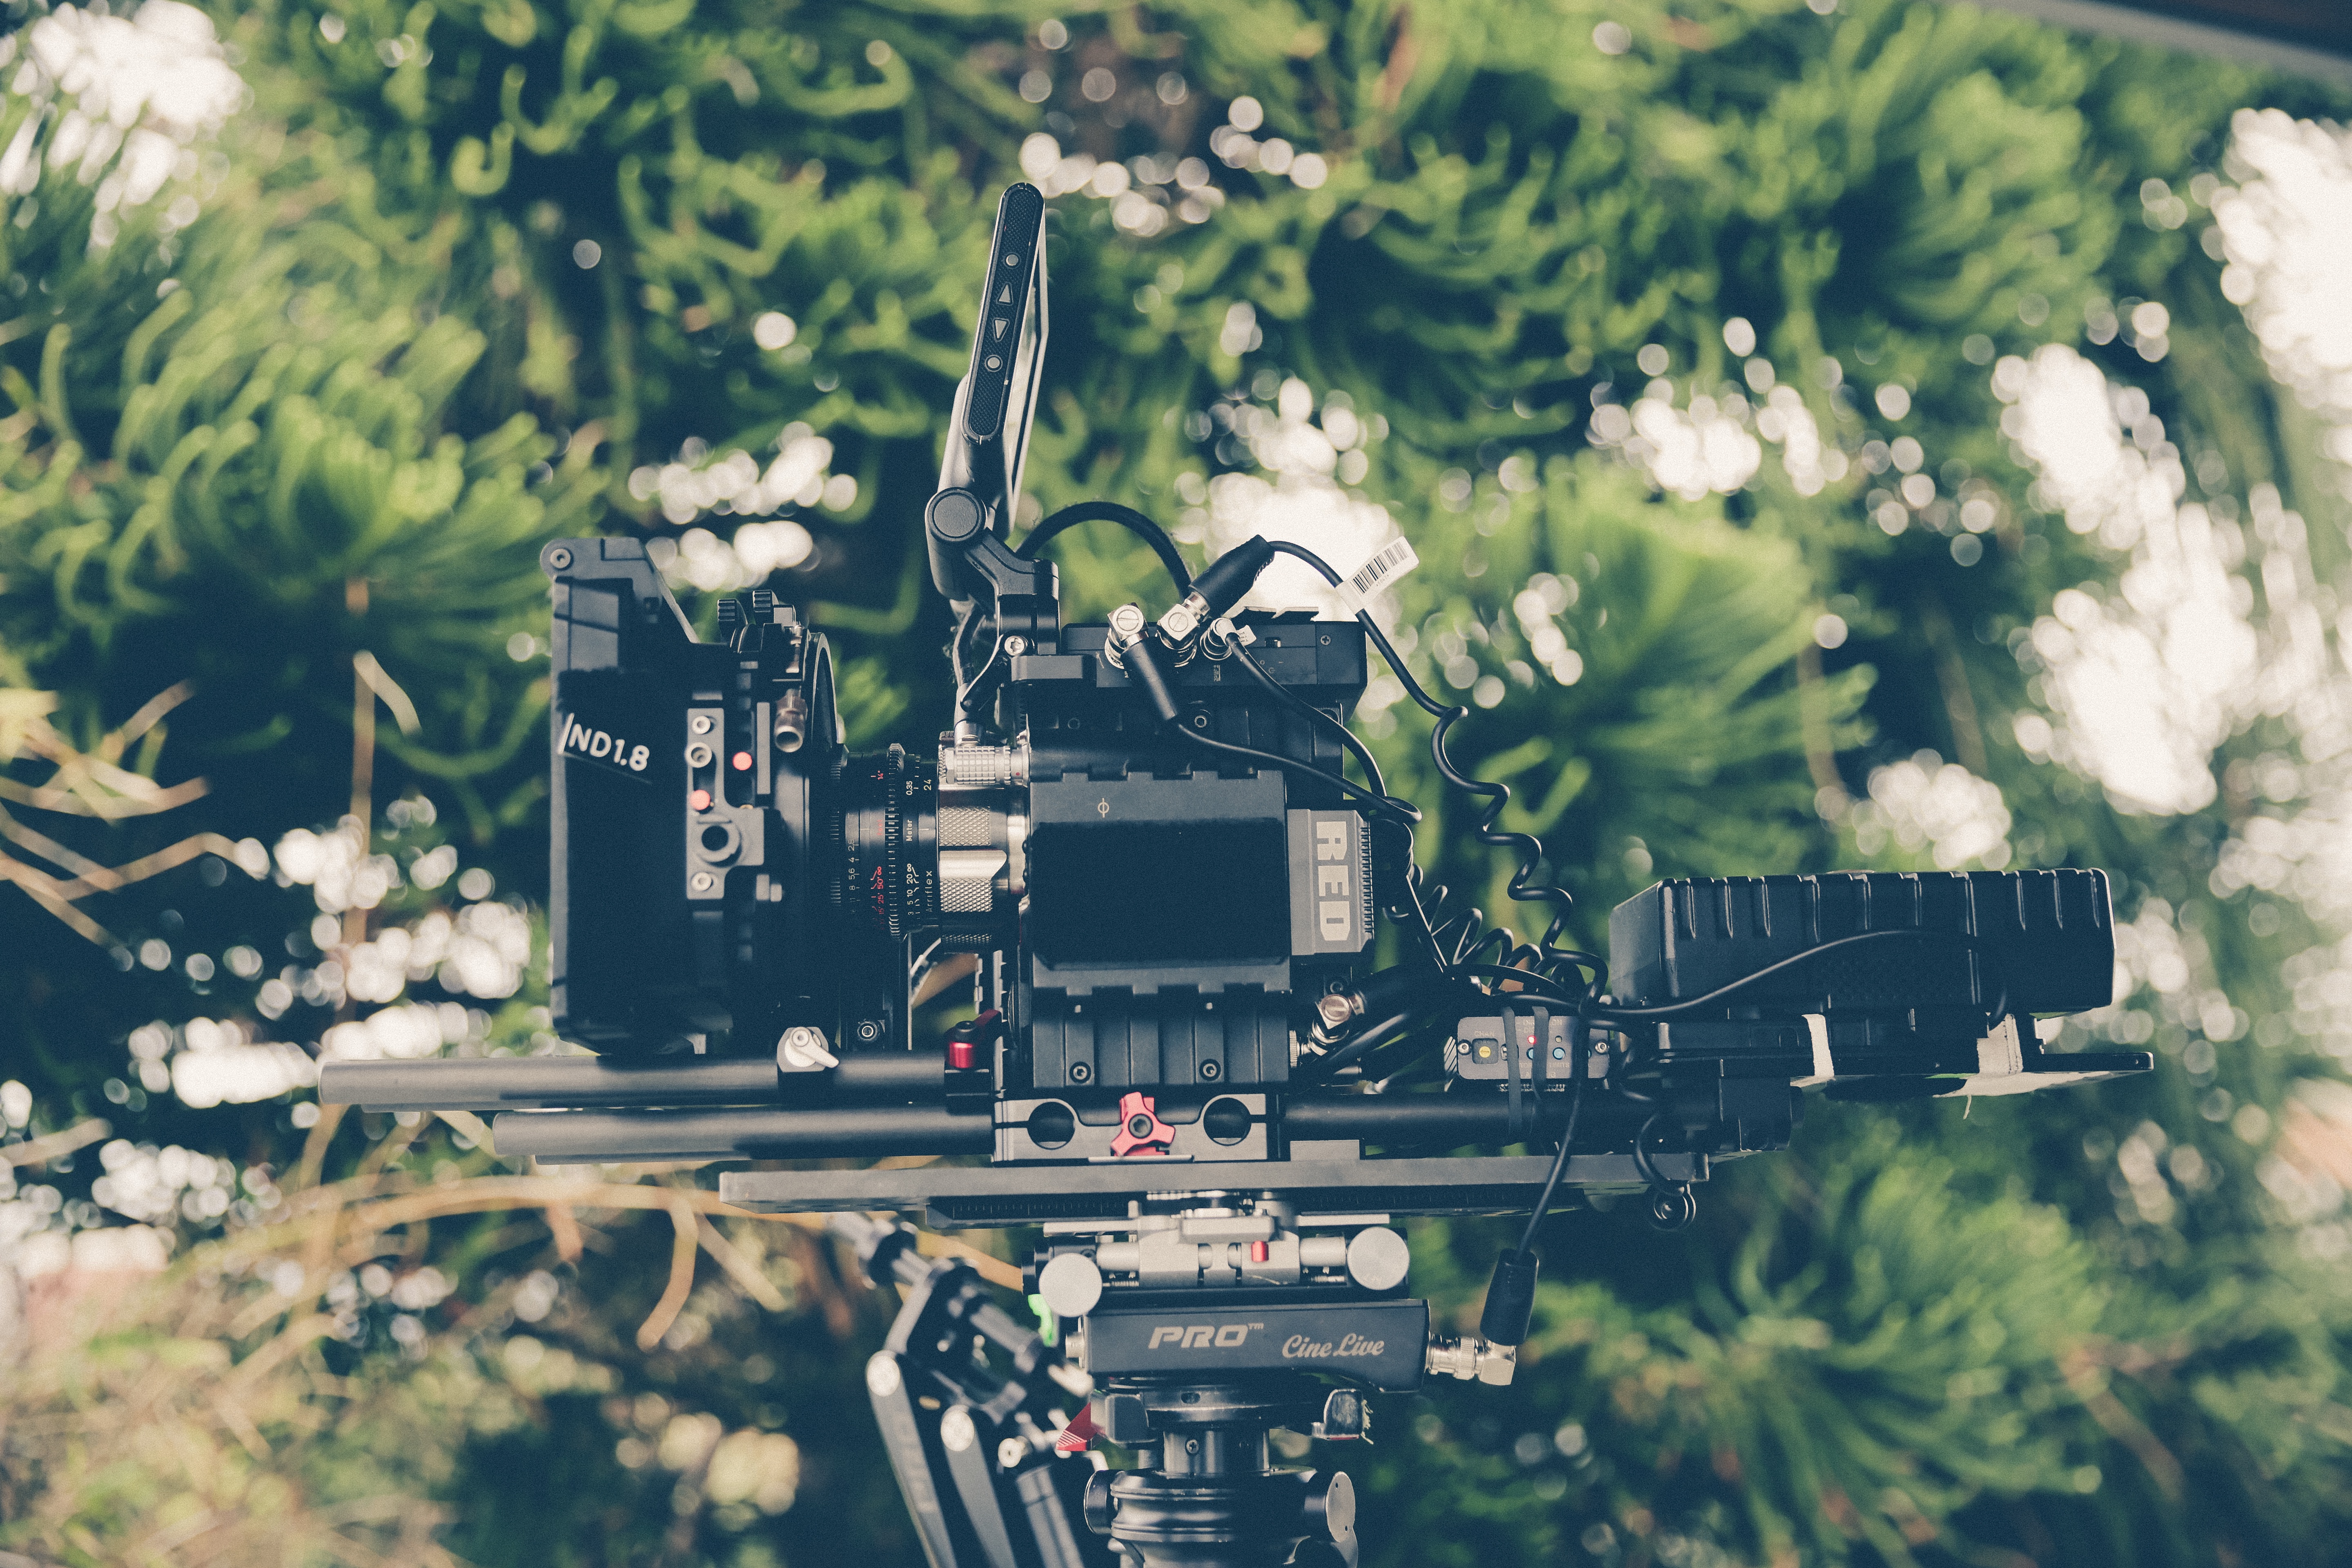
camera, photography, video camera, videocamera, video, screenshot, aerial photography